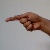
The image shows a hand gesture representing the letter 'G' in Indian Sign Language.